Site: brandenburg
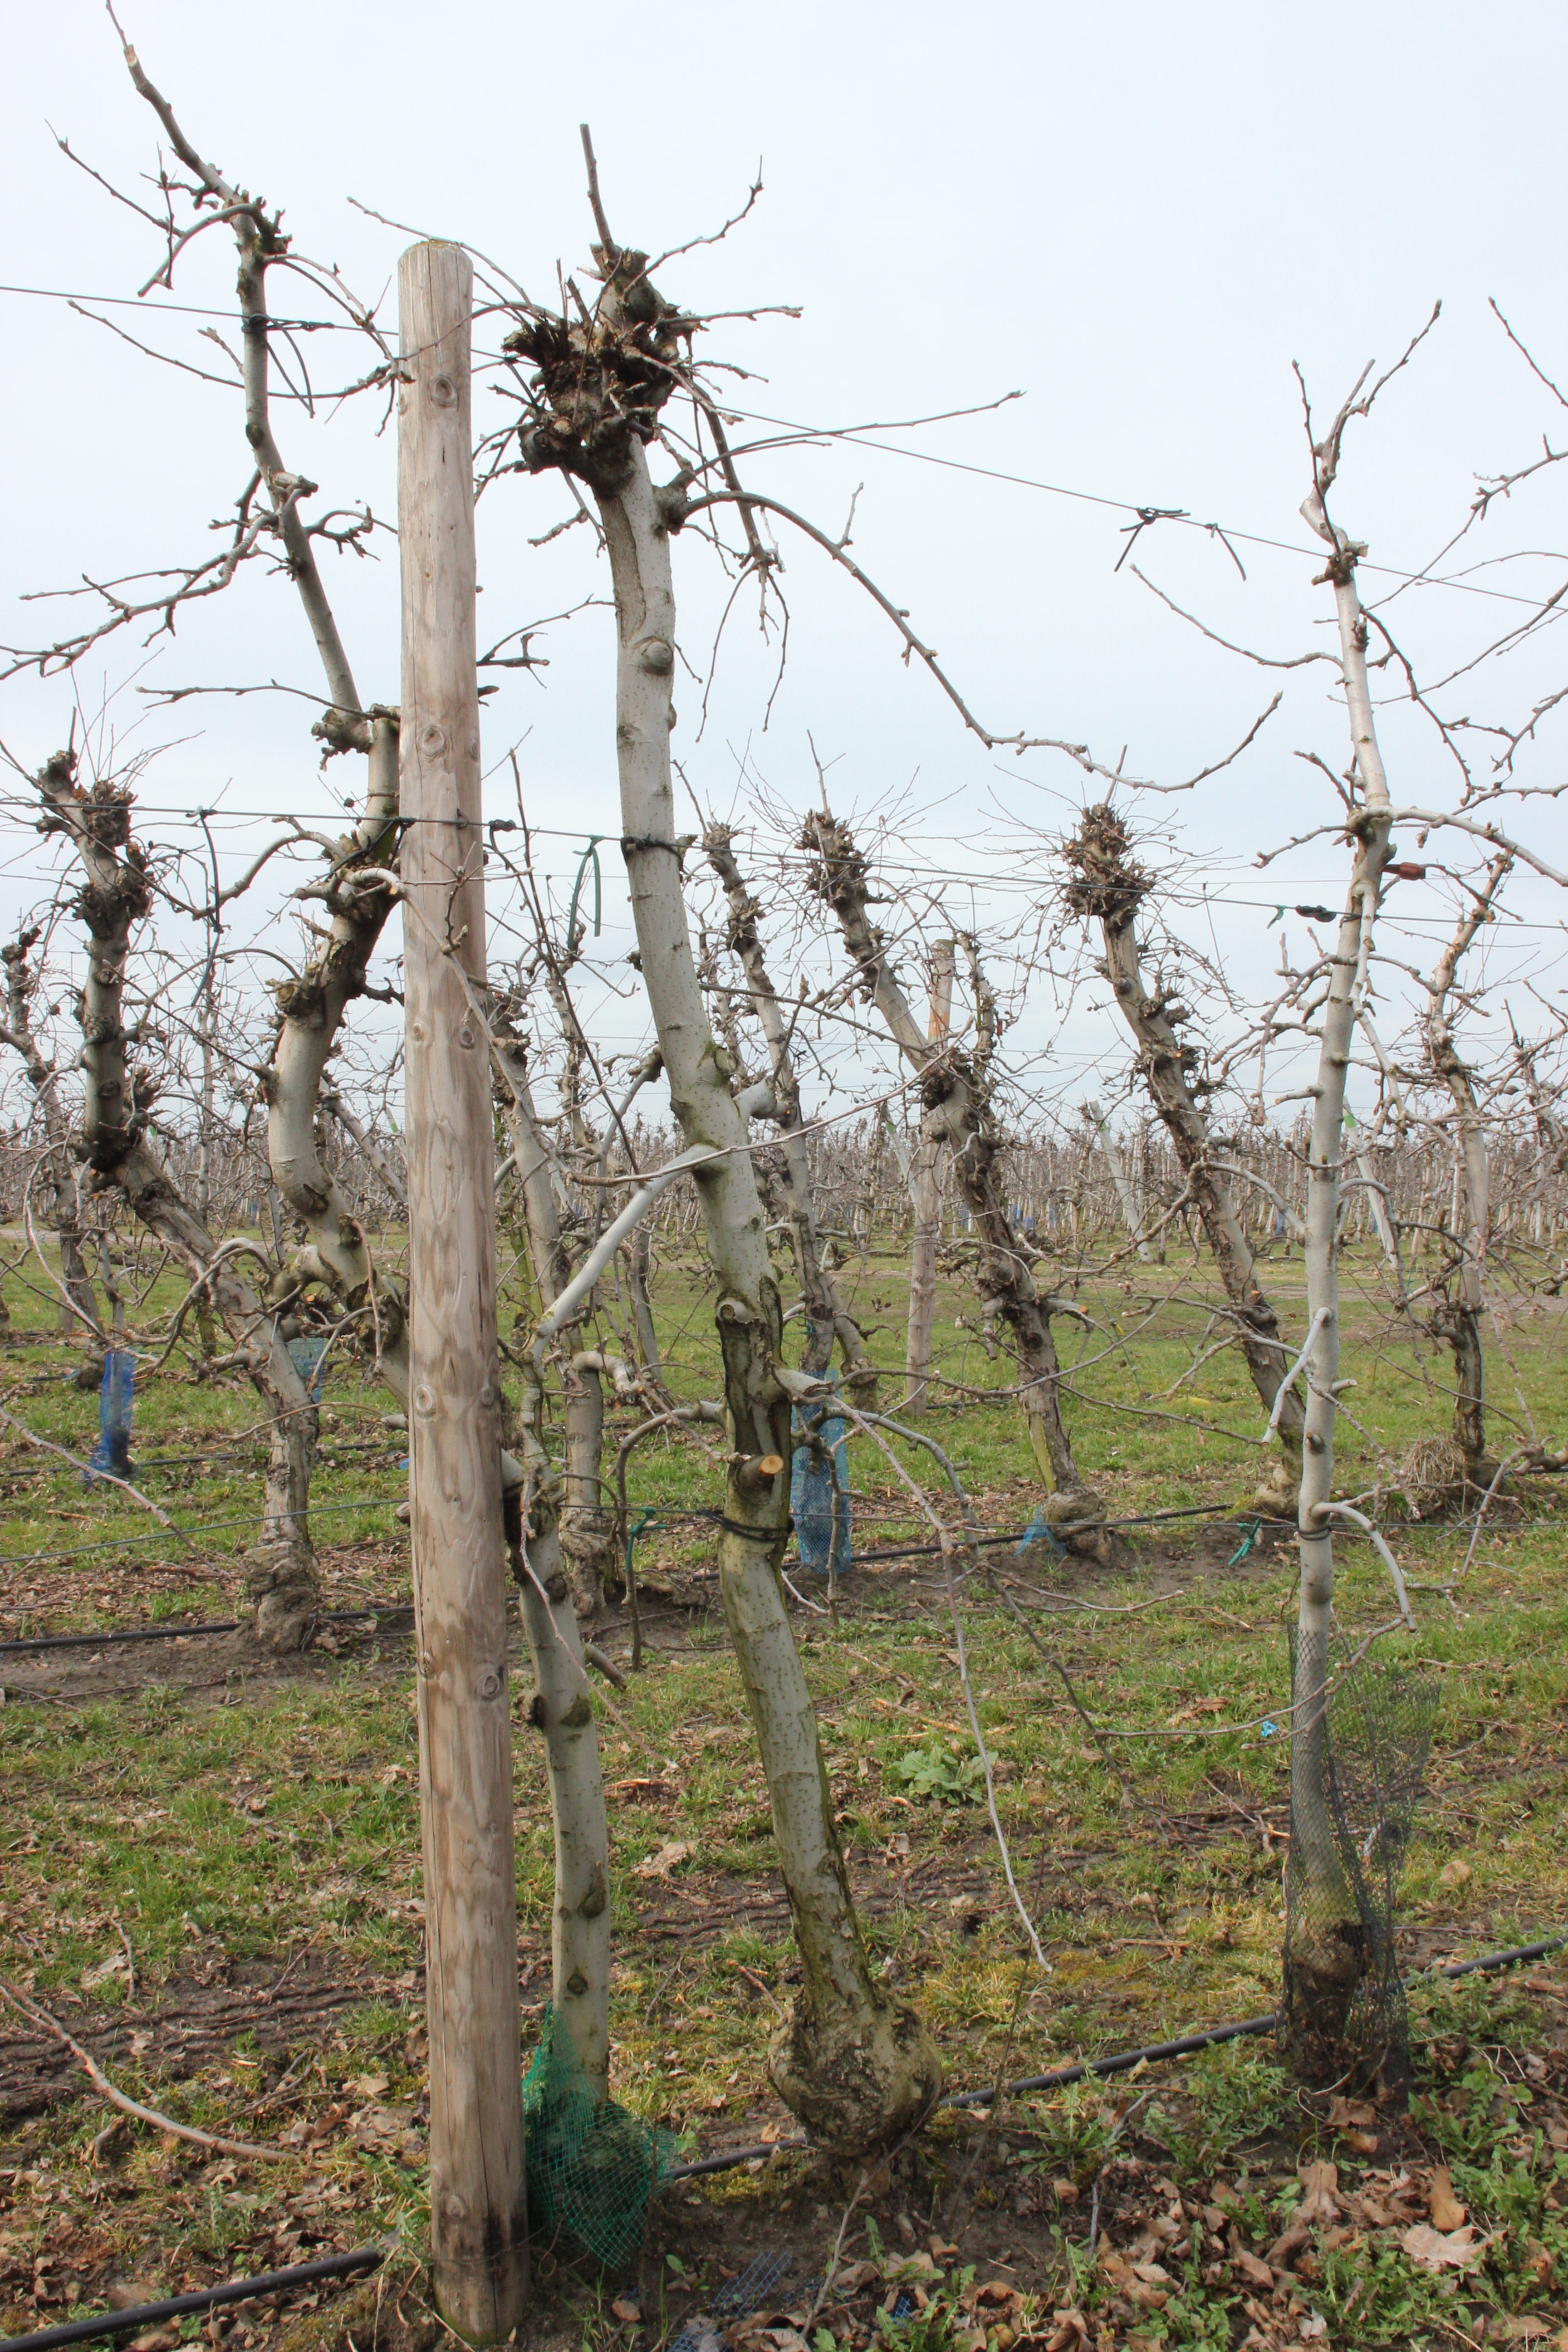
Growth stage (BBCH 01): Bud development